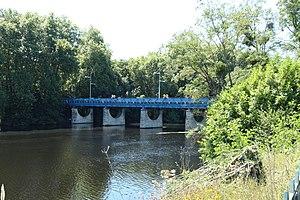
Pont de la Vienne à Cenon-sur-Vienne en France.
Cenon-sur-Vienne est une commune du Centre-Ouest de la France, située dans la banlieue sud de Châtellerault, dans le département de la Vienne en région Nouvelle-Aquitaine.